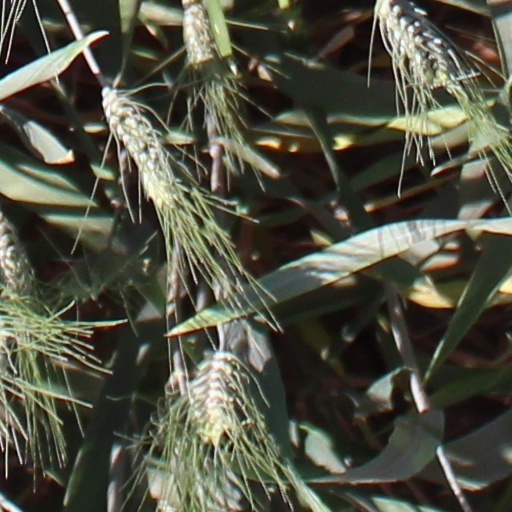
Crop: wheat